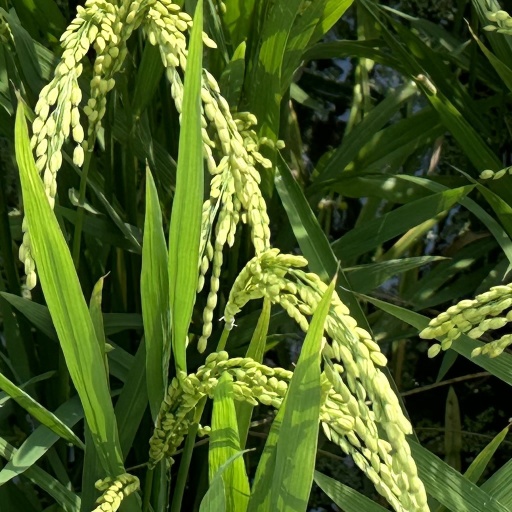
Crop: rice